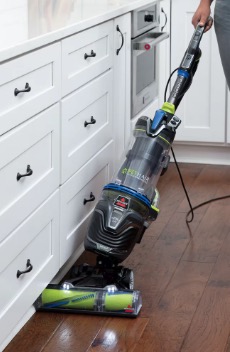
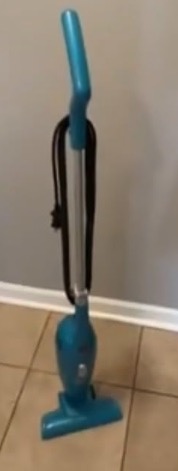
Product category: items_vacuum
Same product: no